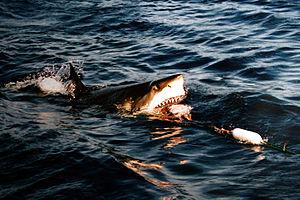
Le Grand requin blanc est une espèce de requin de la famille des Lamnidae et de l'ordre des Lamniformes. Il est le seul représentant actuel du genre Carcharodon.